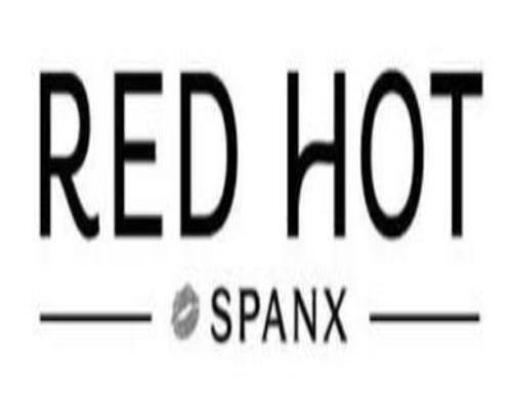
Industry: Clothes